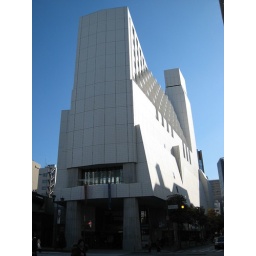
this building hits you right in the face